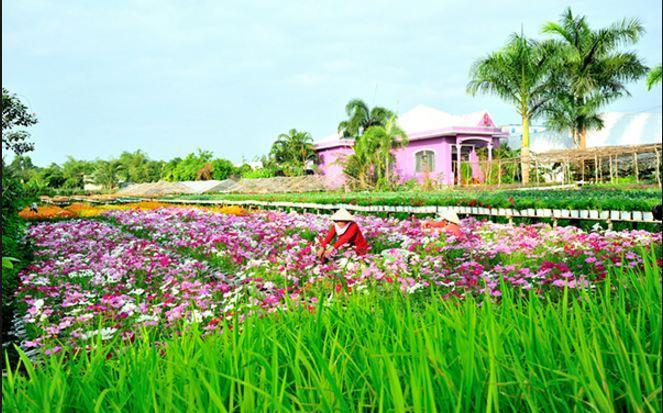
ở tren vườn hoa có sự xuất hiện của một người phụ nữ đội nón lá